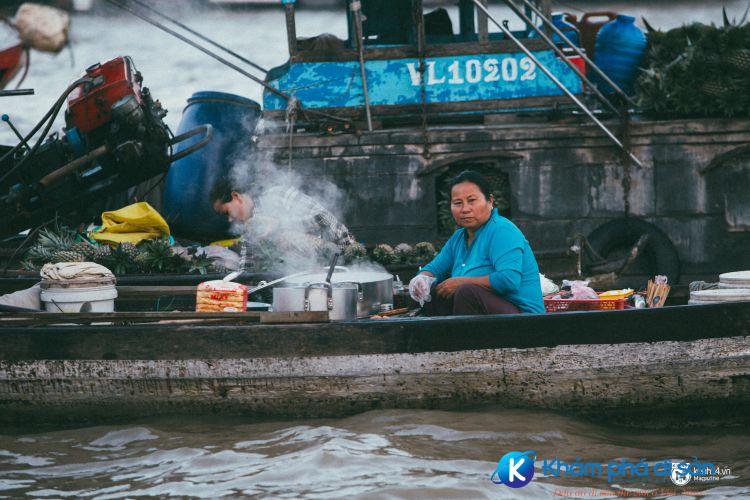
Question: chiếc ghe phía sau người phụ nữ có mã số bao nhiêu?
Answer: có mã số là vl10202